Jan-Arie van der Heijden

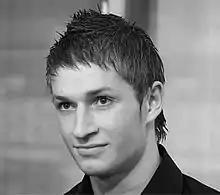

Jan-Arie van der Heijden (born 3 March 1988) is a Dutch former professional footballer who played as a centre-back.